China–Ghana relations

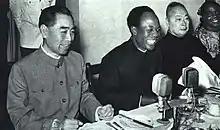
Zhou Enlai with President Nkrumah on his visit to Ghana in April 1964

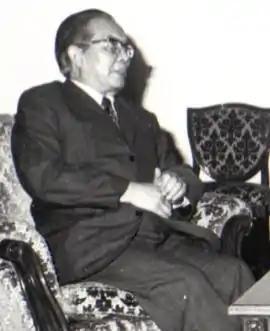
Huang Hua in 1961 became PRC's first ambassador to Ghana

China and Ghana established diplomatic relations on July 5, 1960. Since then Ghana has provided substantial diplomatic support to the PRC with the PRC reciprocating with material support for Ghana's development.